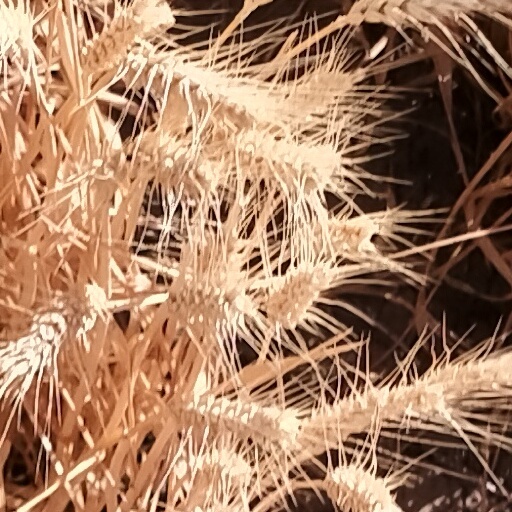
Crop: wheat